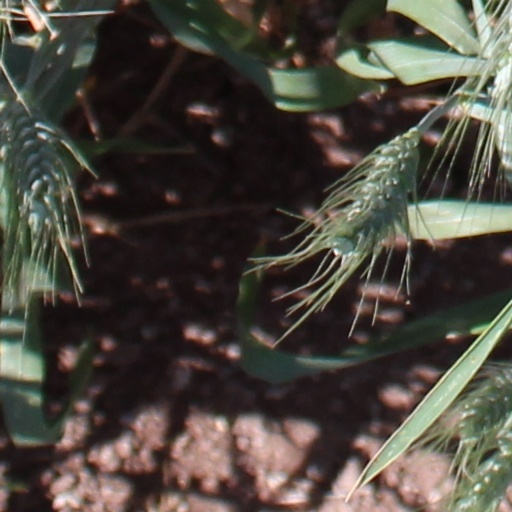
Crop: wheat